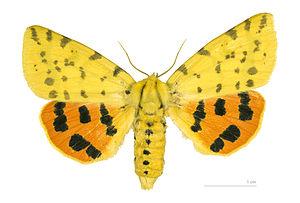
Écaille pourprée ♂ - Face dorsale Localité
Rhyparia est un genre de lépidoptères de la famille des Erebidae, de la sous-famille des Arctiinae, de la tribu des Micrarctiini.
Rhyparia purpurata, l’Écaille pourprée, est une espèce de lépidoptères de la famille des Erebidae, de la sous-famille des Arctiinae, de la tribu des Micrarctiini.
Les Arctiidae sont une famille de lépidoptères hétérocères dont les couleurs voyantes préviennent les oiseaux et autres prédateurs de leur toxicité. Leurs chenilles, très poilues, sont appelées « chenilles hérissonnes ».